Sherman S. Winn

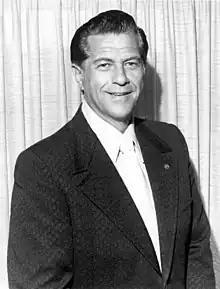
Winn in 1972

Sherman S. Winn (February 18, 1923 – June 2, 2008) was an American politician. He served as a Democratic member for the 34th district of the Florida Senate. and for the 105th district of the Florida House of Representatives.